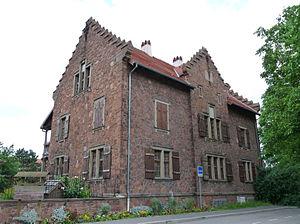
La Ferme Bussière à la lisière du parc de Pourtalès (Robertsau, Strasbourg). Alfred Renouard de Bussière la fit ériger en 1867. Architecte
La ferme Bussierre est une ancienne dépendance du château de Pourtalès, située au nord de Strasbourg, dans le quartier de la Robertsau, à proximité de la forêt de la Robertsau.
Louis-Michel Boltz est un architecte alsacien, né à Belfort – où son père était directeur de la poste – le 10 janvier 1816 et mort le 27 novembre 1882 à Nancy.